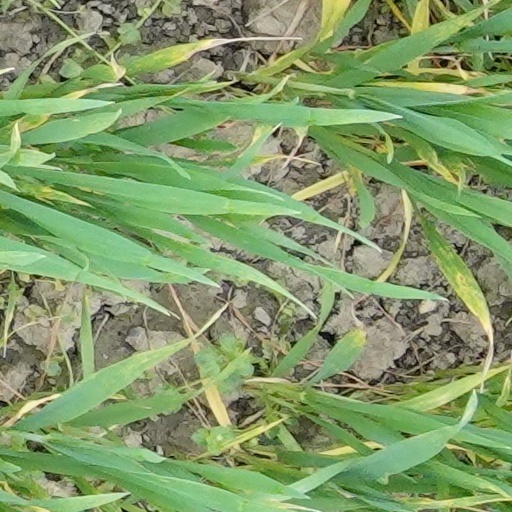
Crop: wheat